Jean-Pierre Léaud

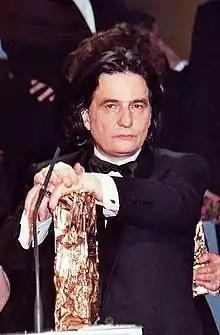
Léaud at the 2000 César Awards

Jean-Pierre Léaud, ComM (born 28 May 1944) is a French actor best known for being an important figure of the French New Wave and his portrayal of Antoine Doinel in a series of films by François Truffaut, beginning with "The 400 Blows" (1959). He has worked with Jean-Luc Godard, Agnès Varda, and Jacques Rivette, as well as other notable directors such as Jean Cocteau, Pier Paolo Pasolini, Bernardo Bertolucci, Catherine Breillat, Jerzy Skolimowski, and Aki Kaurismäki.